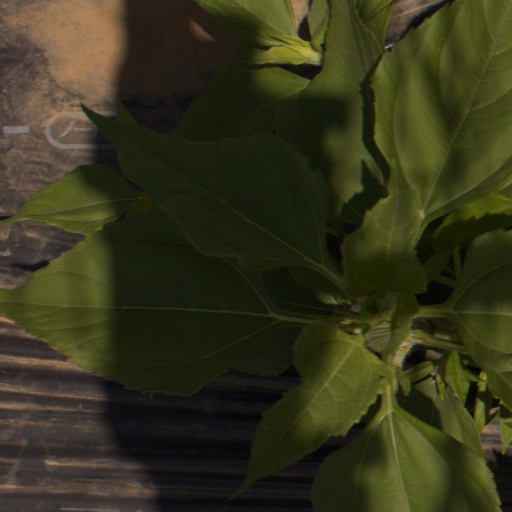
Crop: Jerusalem artichoke